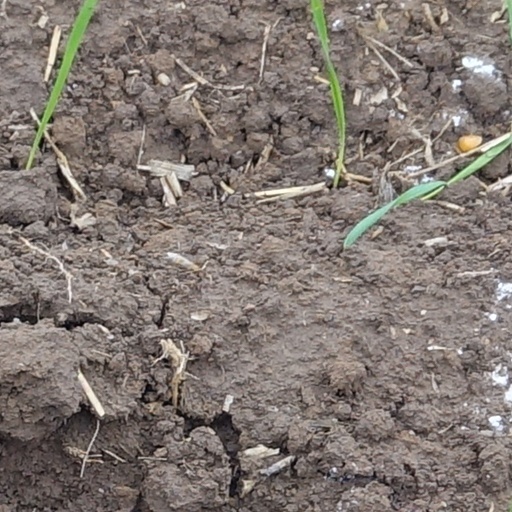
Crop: wheat